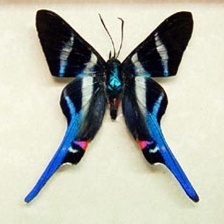
Species: METALMARK